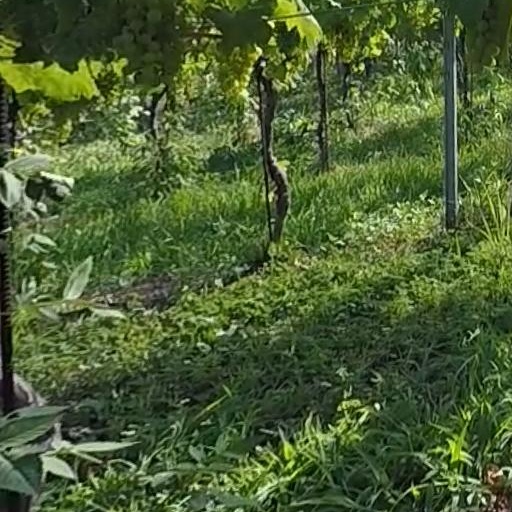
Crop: grape